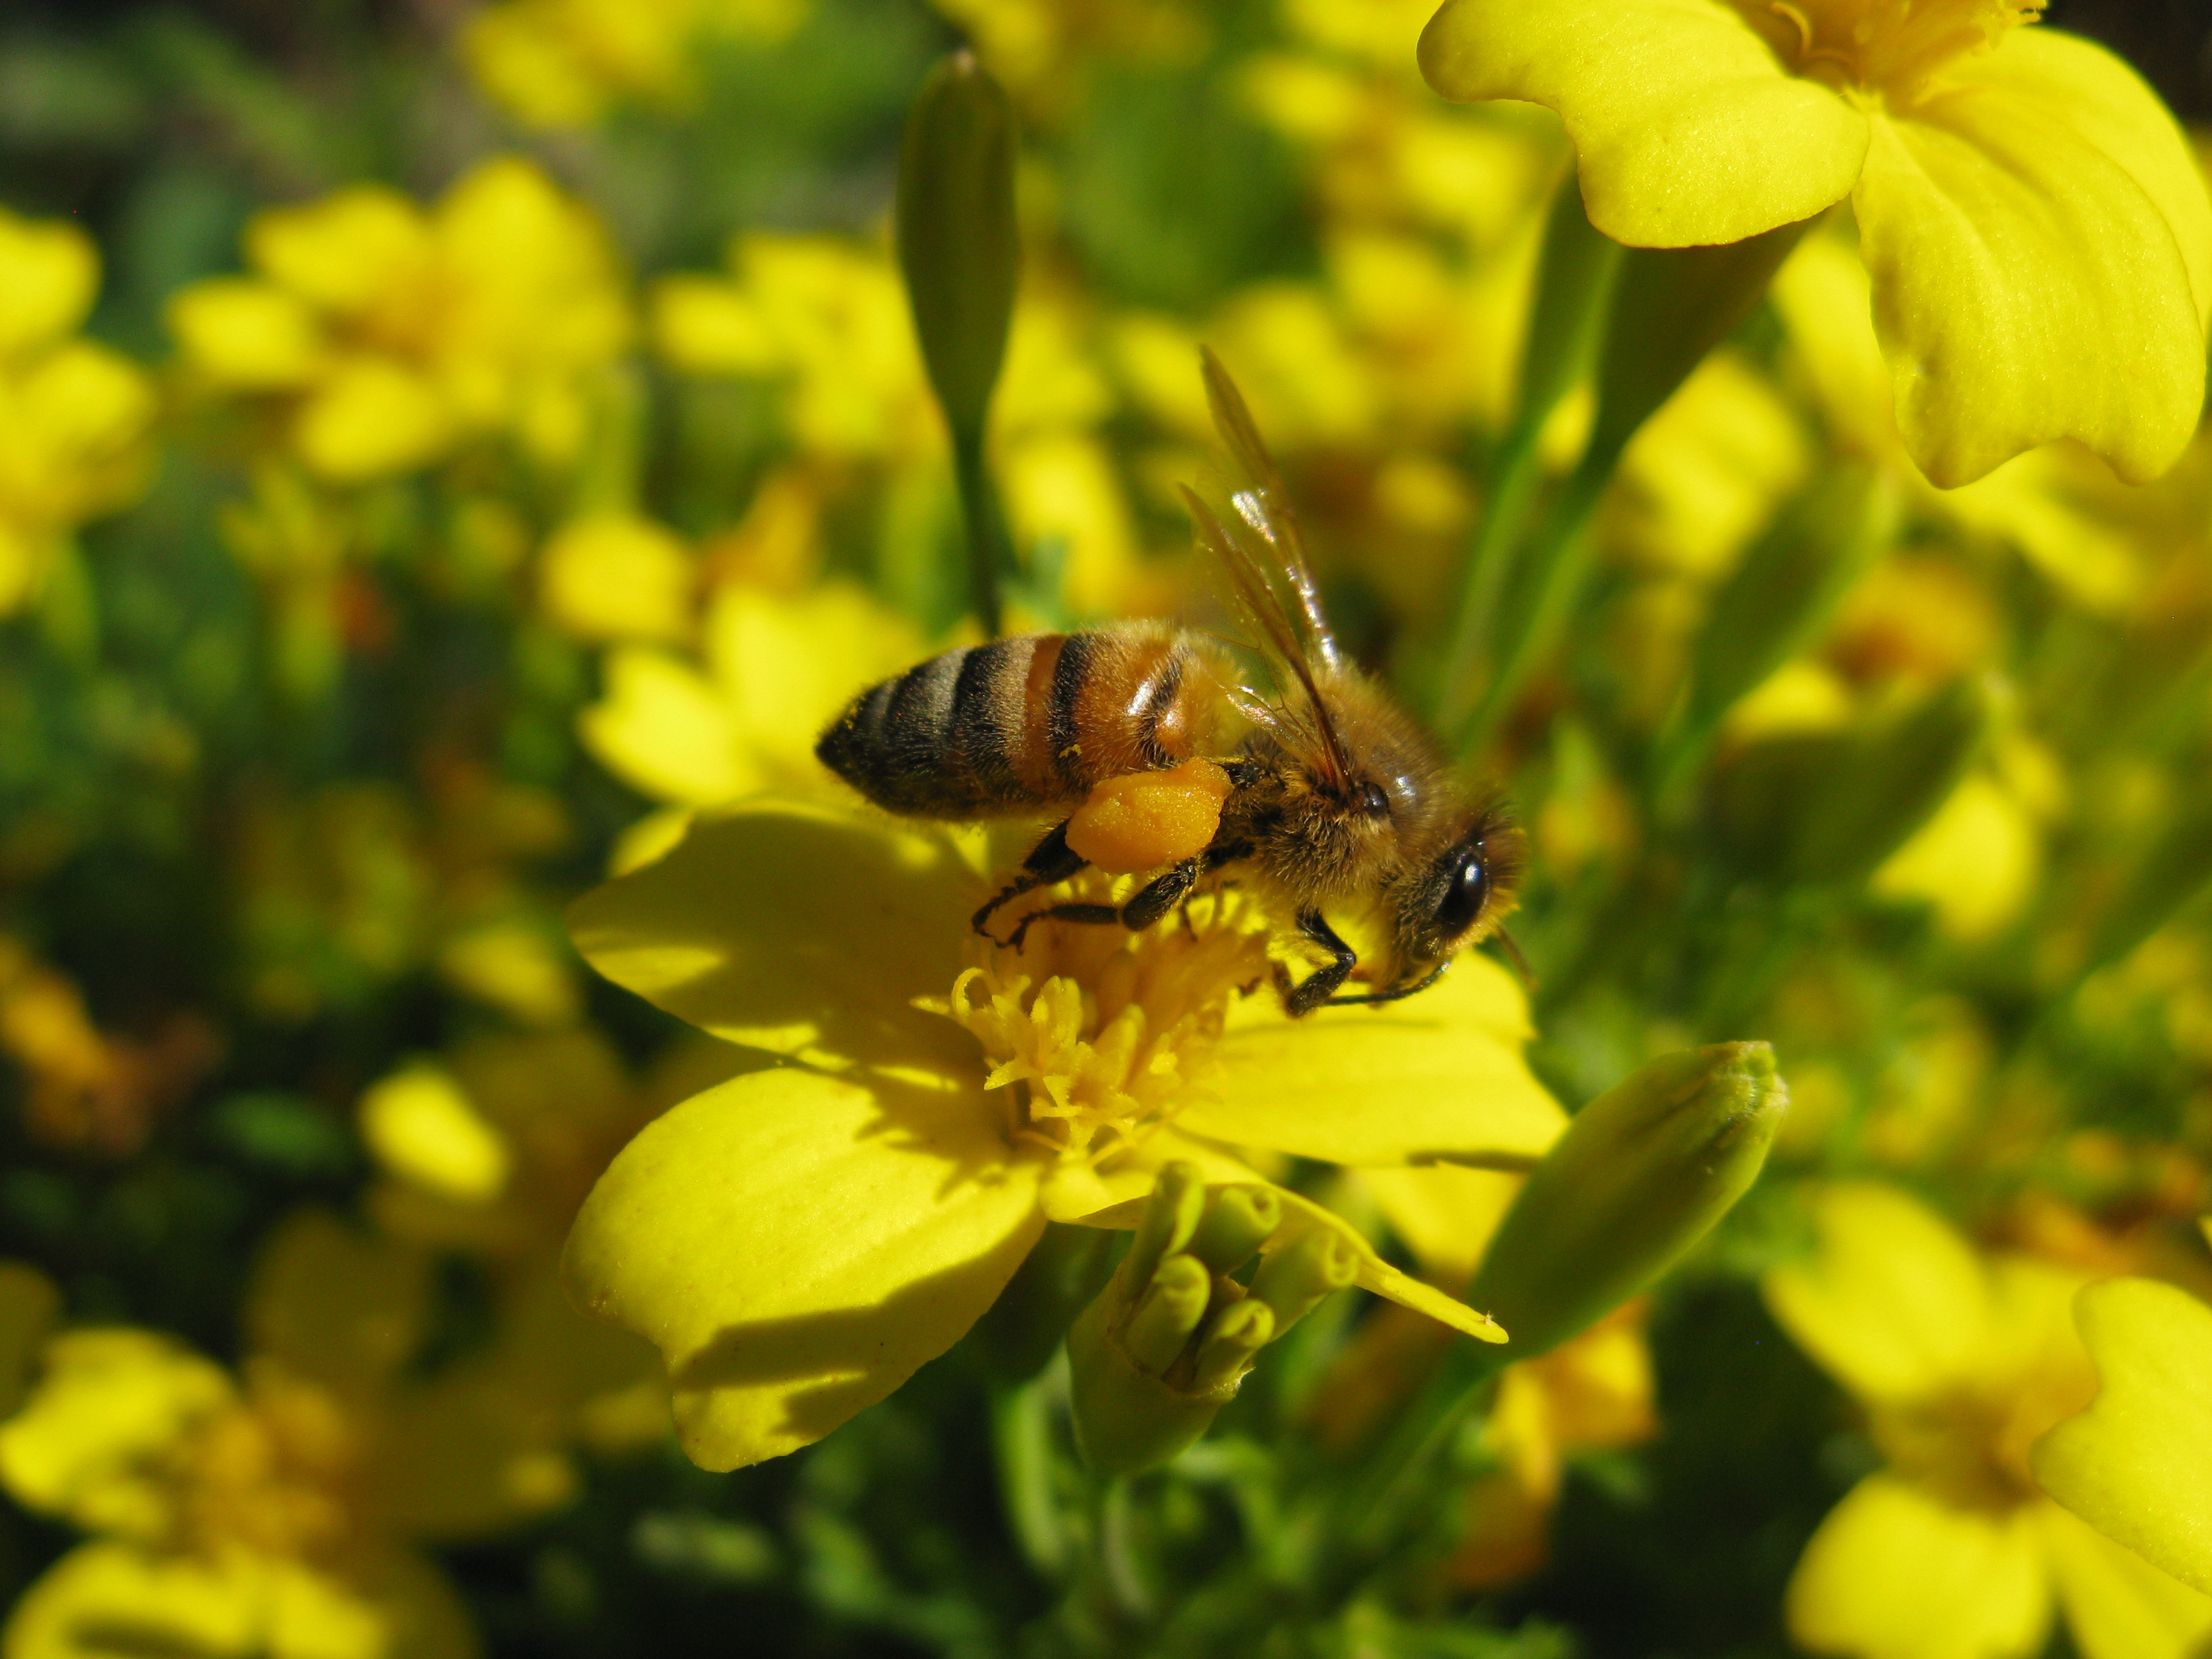
nature, plant, meadow, flower, wildlife, pollen, insect, botany, yellow, flora, fauna, invertebrate, wildflower, bee, wasp, honeybee, nectar, macro photography, honey bee, pollinator, apis mellifera, membrane winged insect